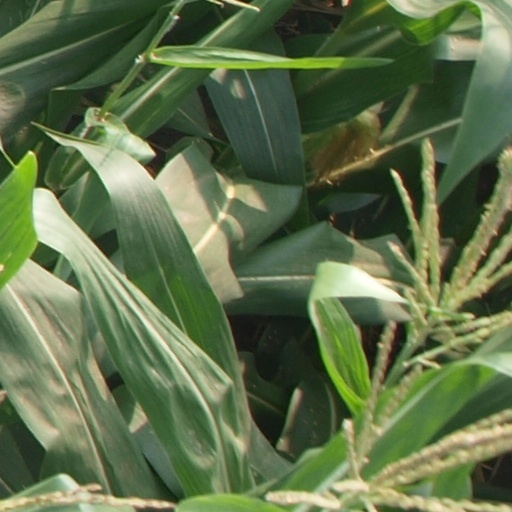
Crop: maize; corn